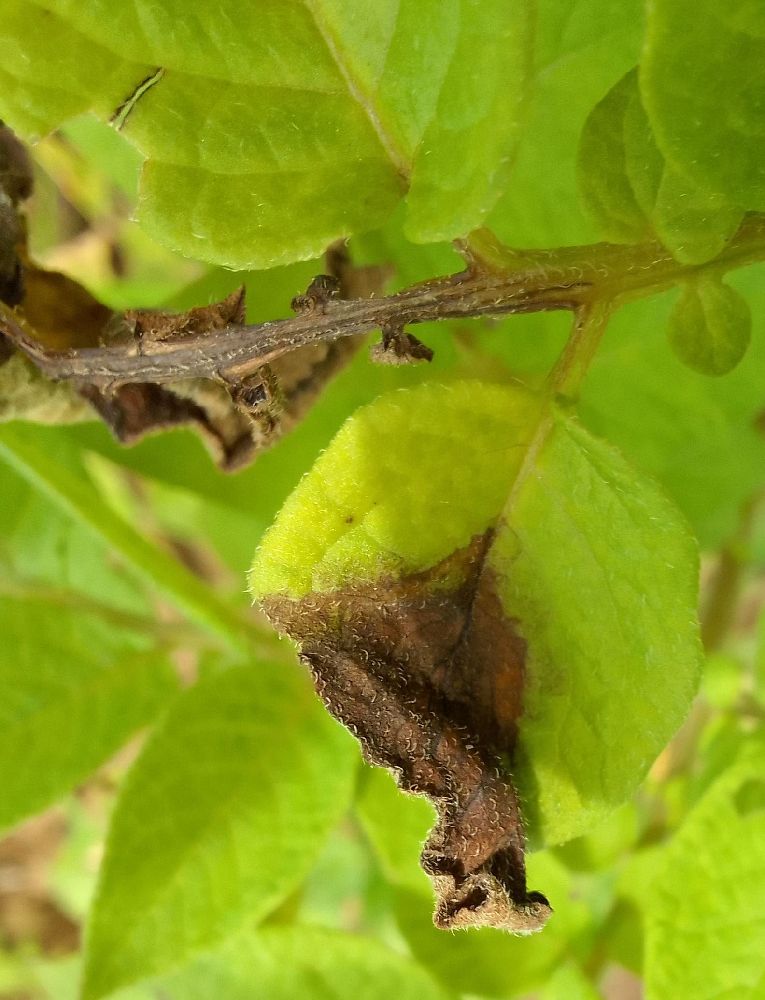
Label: Late blight